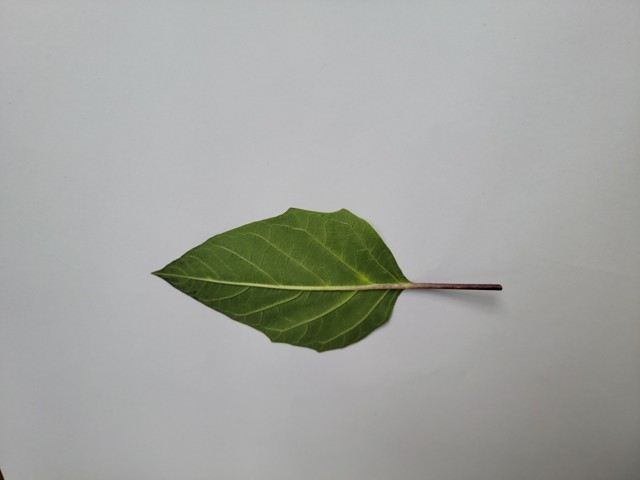
Plant: kalodhutura